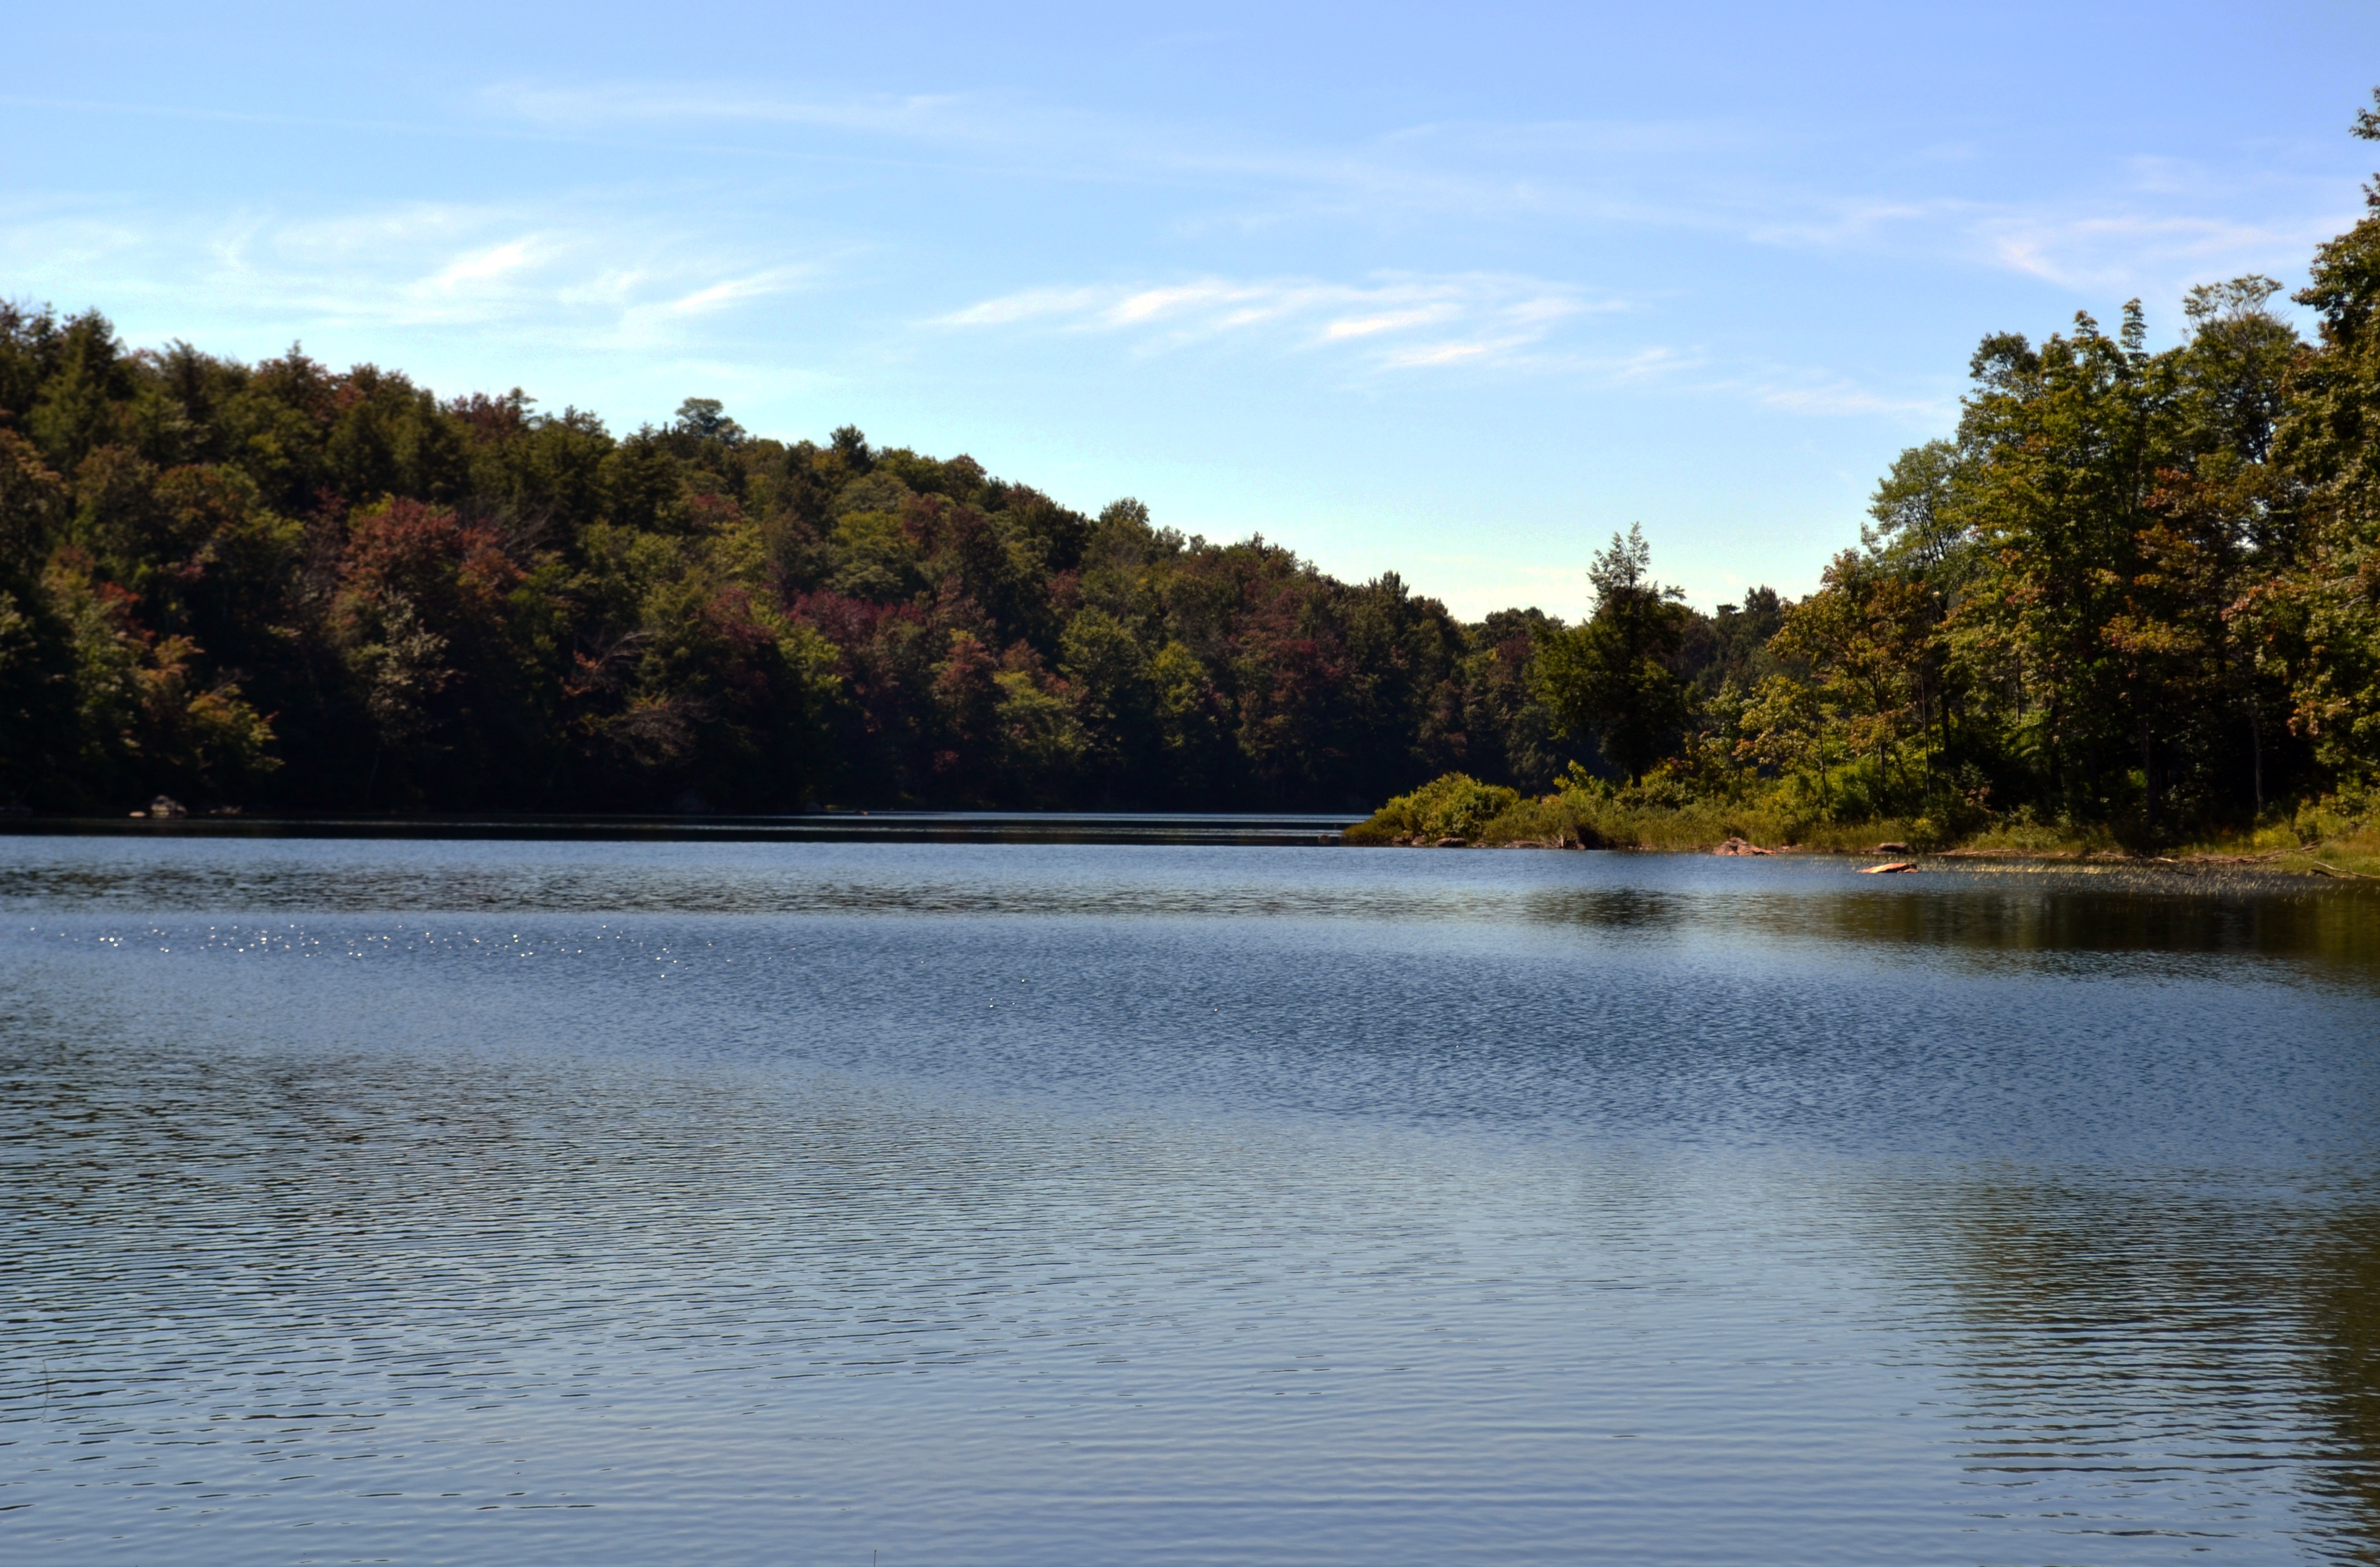
landscape, tree, water, nature, mountain, shore, lake, river, pond, reflection, park, reservoir, waterway, body of water, outdoors, loch